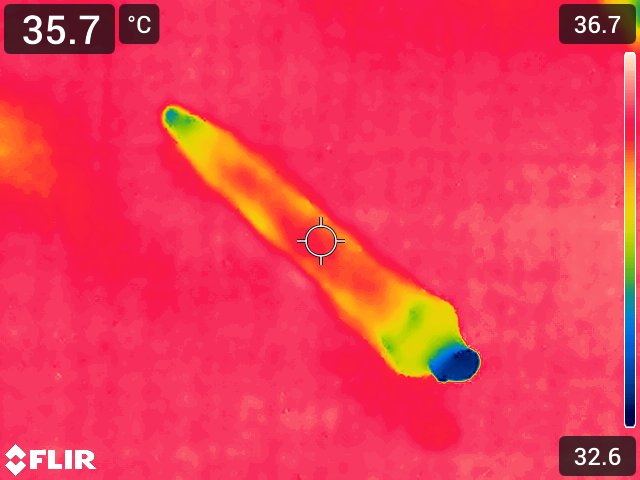
Maturity: over_matured